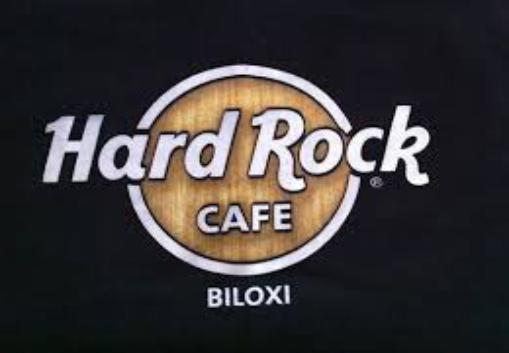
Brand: Hard Rock Cafe
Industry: Food